Kreuzlingen

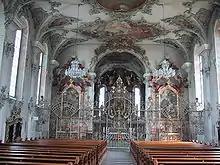
Interior of St. Ulrich Church

The name of the municipality stems from the Augustinian monastery "Crucelin", later Kreuzlingen Abbey. It was founded in 1125 by the Bishop of Constance Ulrich I. In the Swabian War and the 30 Years' War after the siege of Constance by Swedish troops, the Augustinian monastery was burned down by the people of Constance, who blamed the monks for having supported the enemy. In 1650, the monastery was rebuilt in its present location. With secularization in 1848, the buildings became a teachers' school. The chapel became a Catholic church.